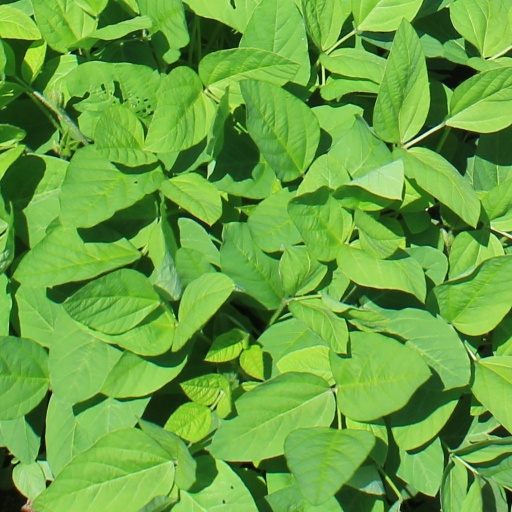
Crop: soybean